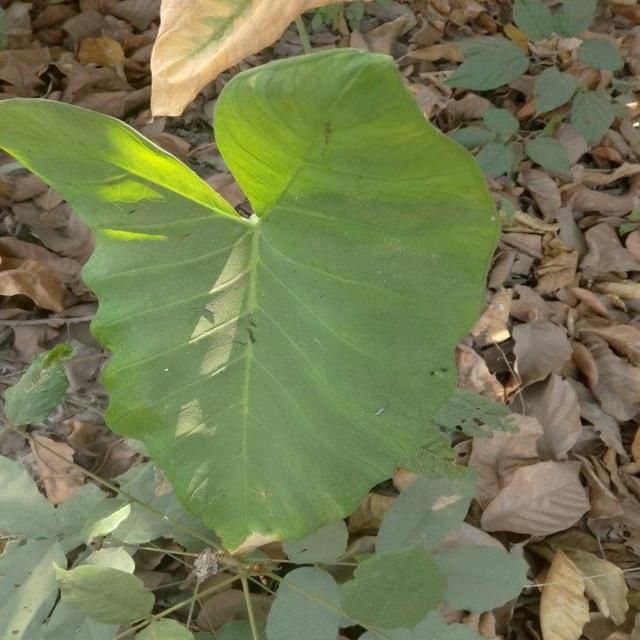
Label: Healthy